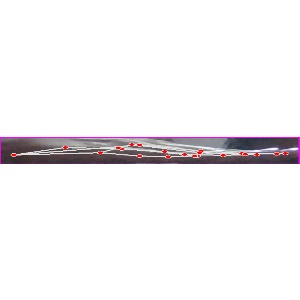
अक्षर: ज